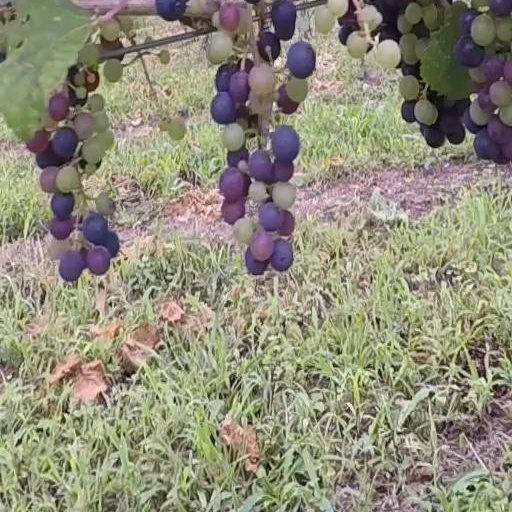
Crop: grape